NGC 5003

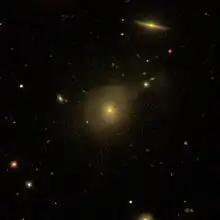
SDSS image of NGC 5003

NGC 5003 is a spiral galaxy in the constellation Canes Venatici. The celestial object was discovered on April 9, 1787, by the German-British astronomer William Herschel.